Mike Kinsella

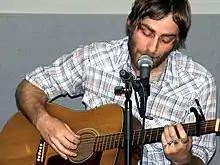
Kinsella in 2007

Mike Kinsella (born March 4, 1977) is an American musician and singer-songwriter. He has been involved in many Illinois-based bands and is best known as the lead vocalist and guitarist of the emo band American Football.